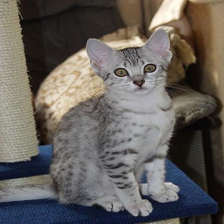
Species: cat
Breed: Egyptian Mau